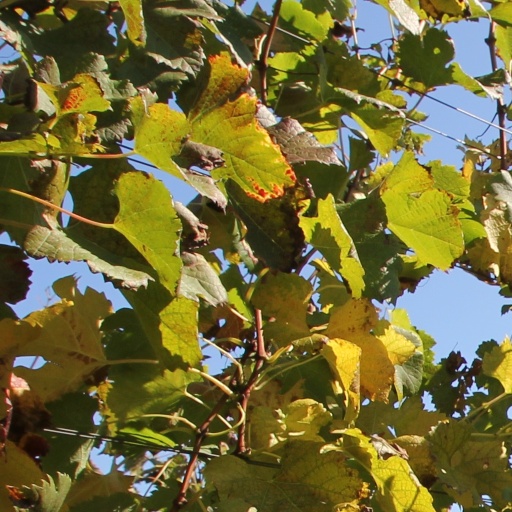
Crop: grape